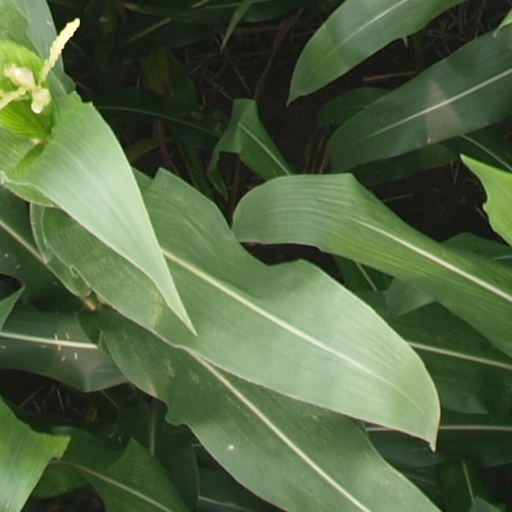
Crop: maize; corn